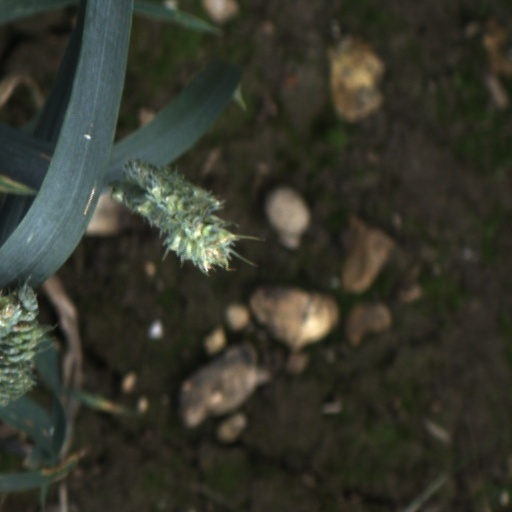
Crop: wheat